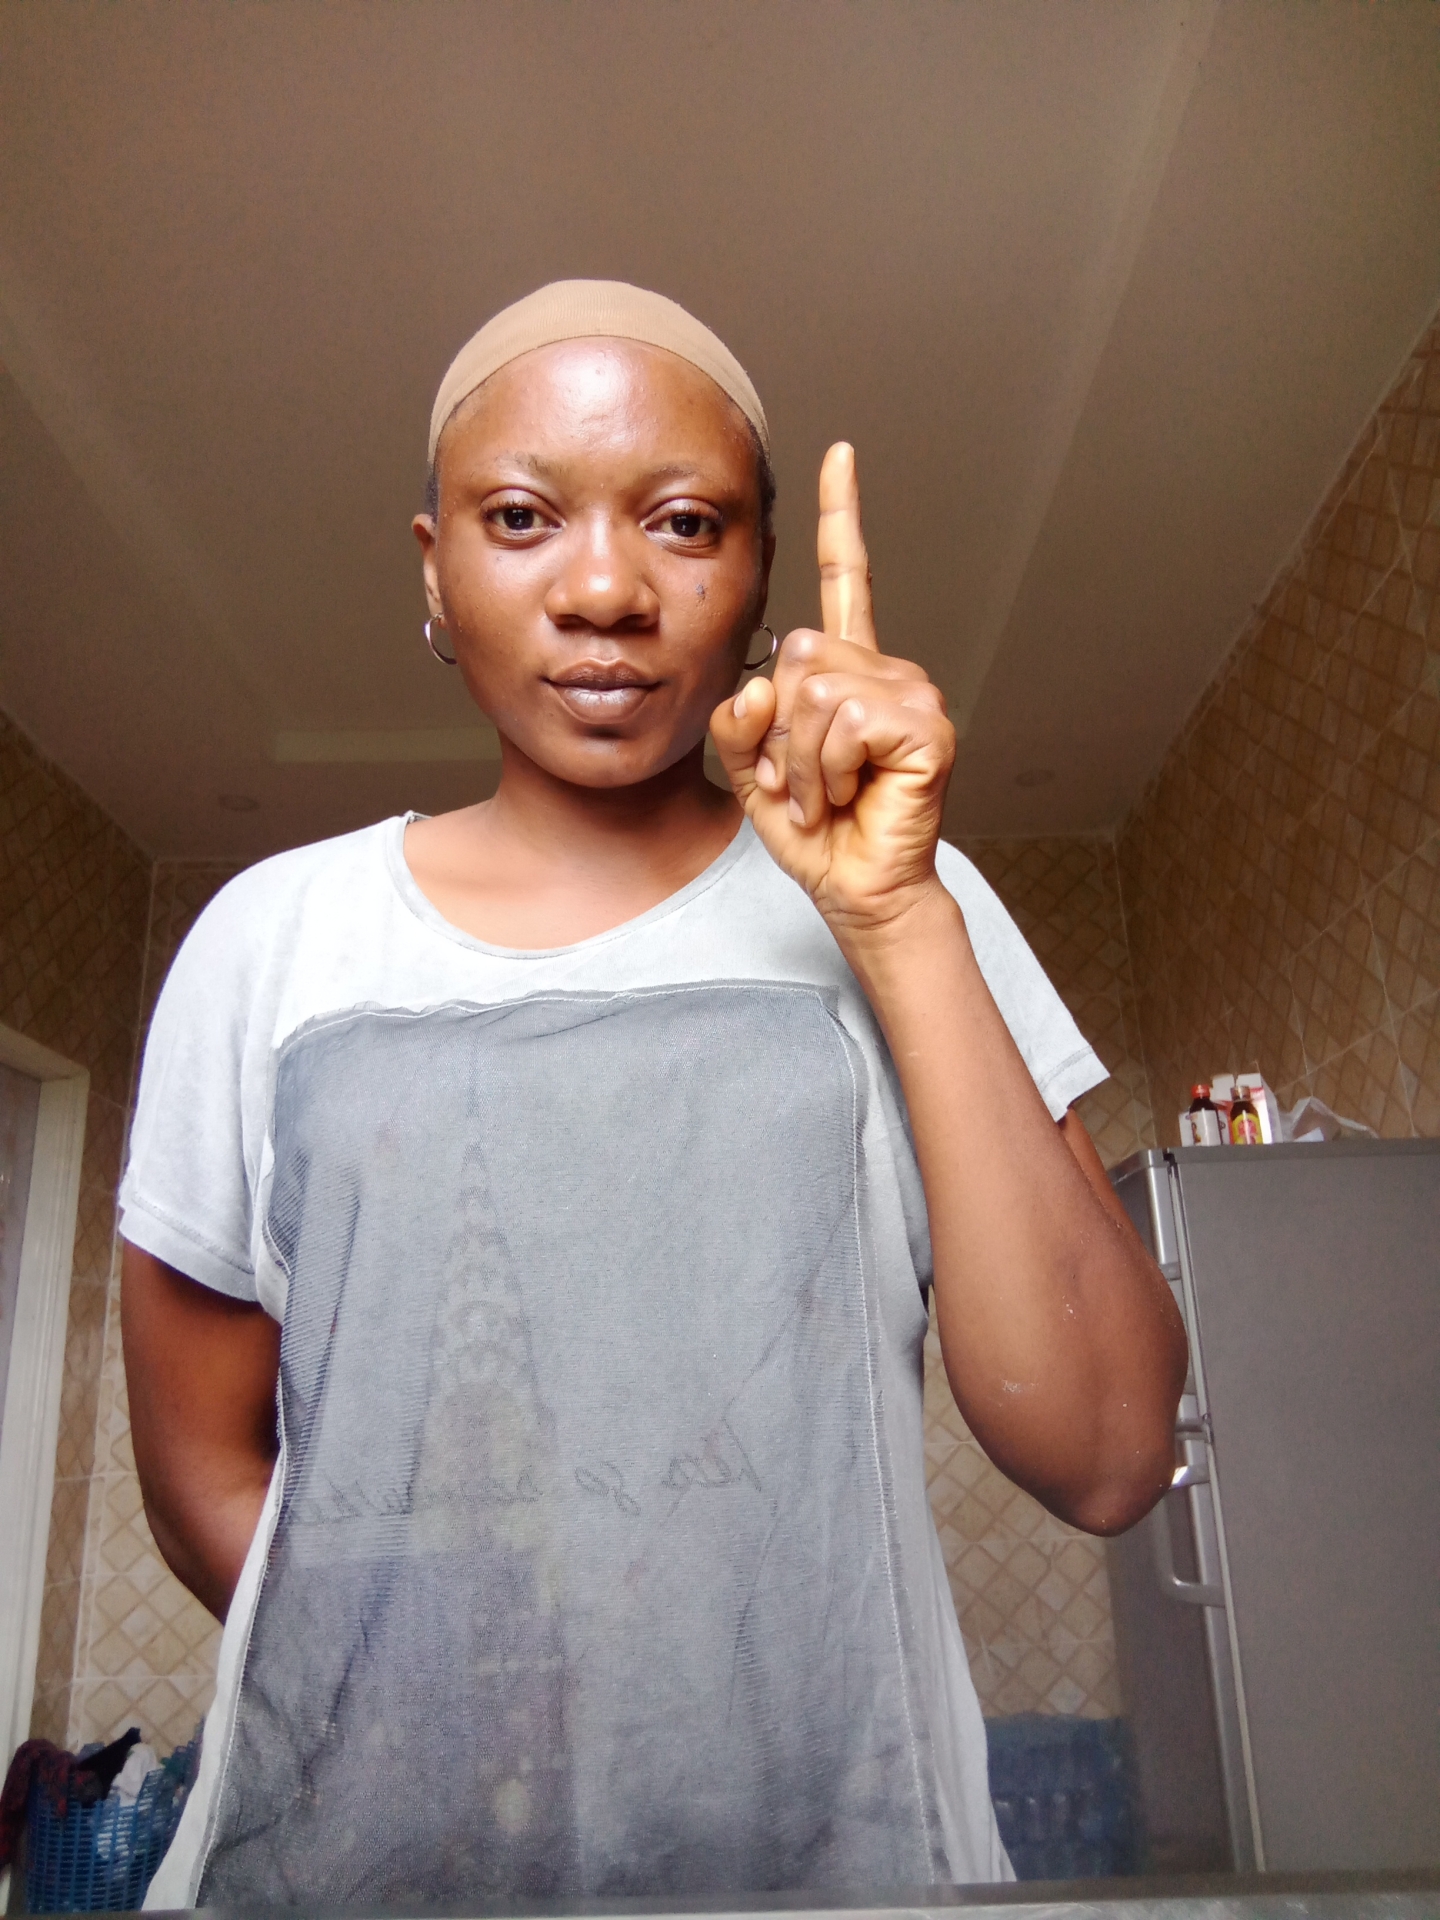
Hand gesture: one